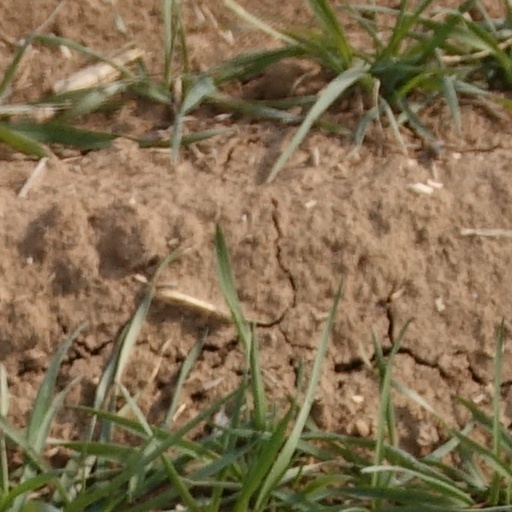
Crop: wheat